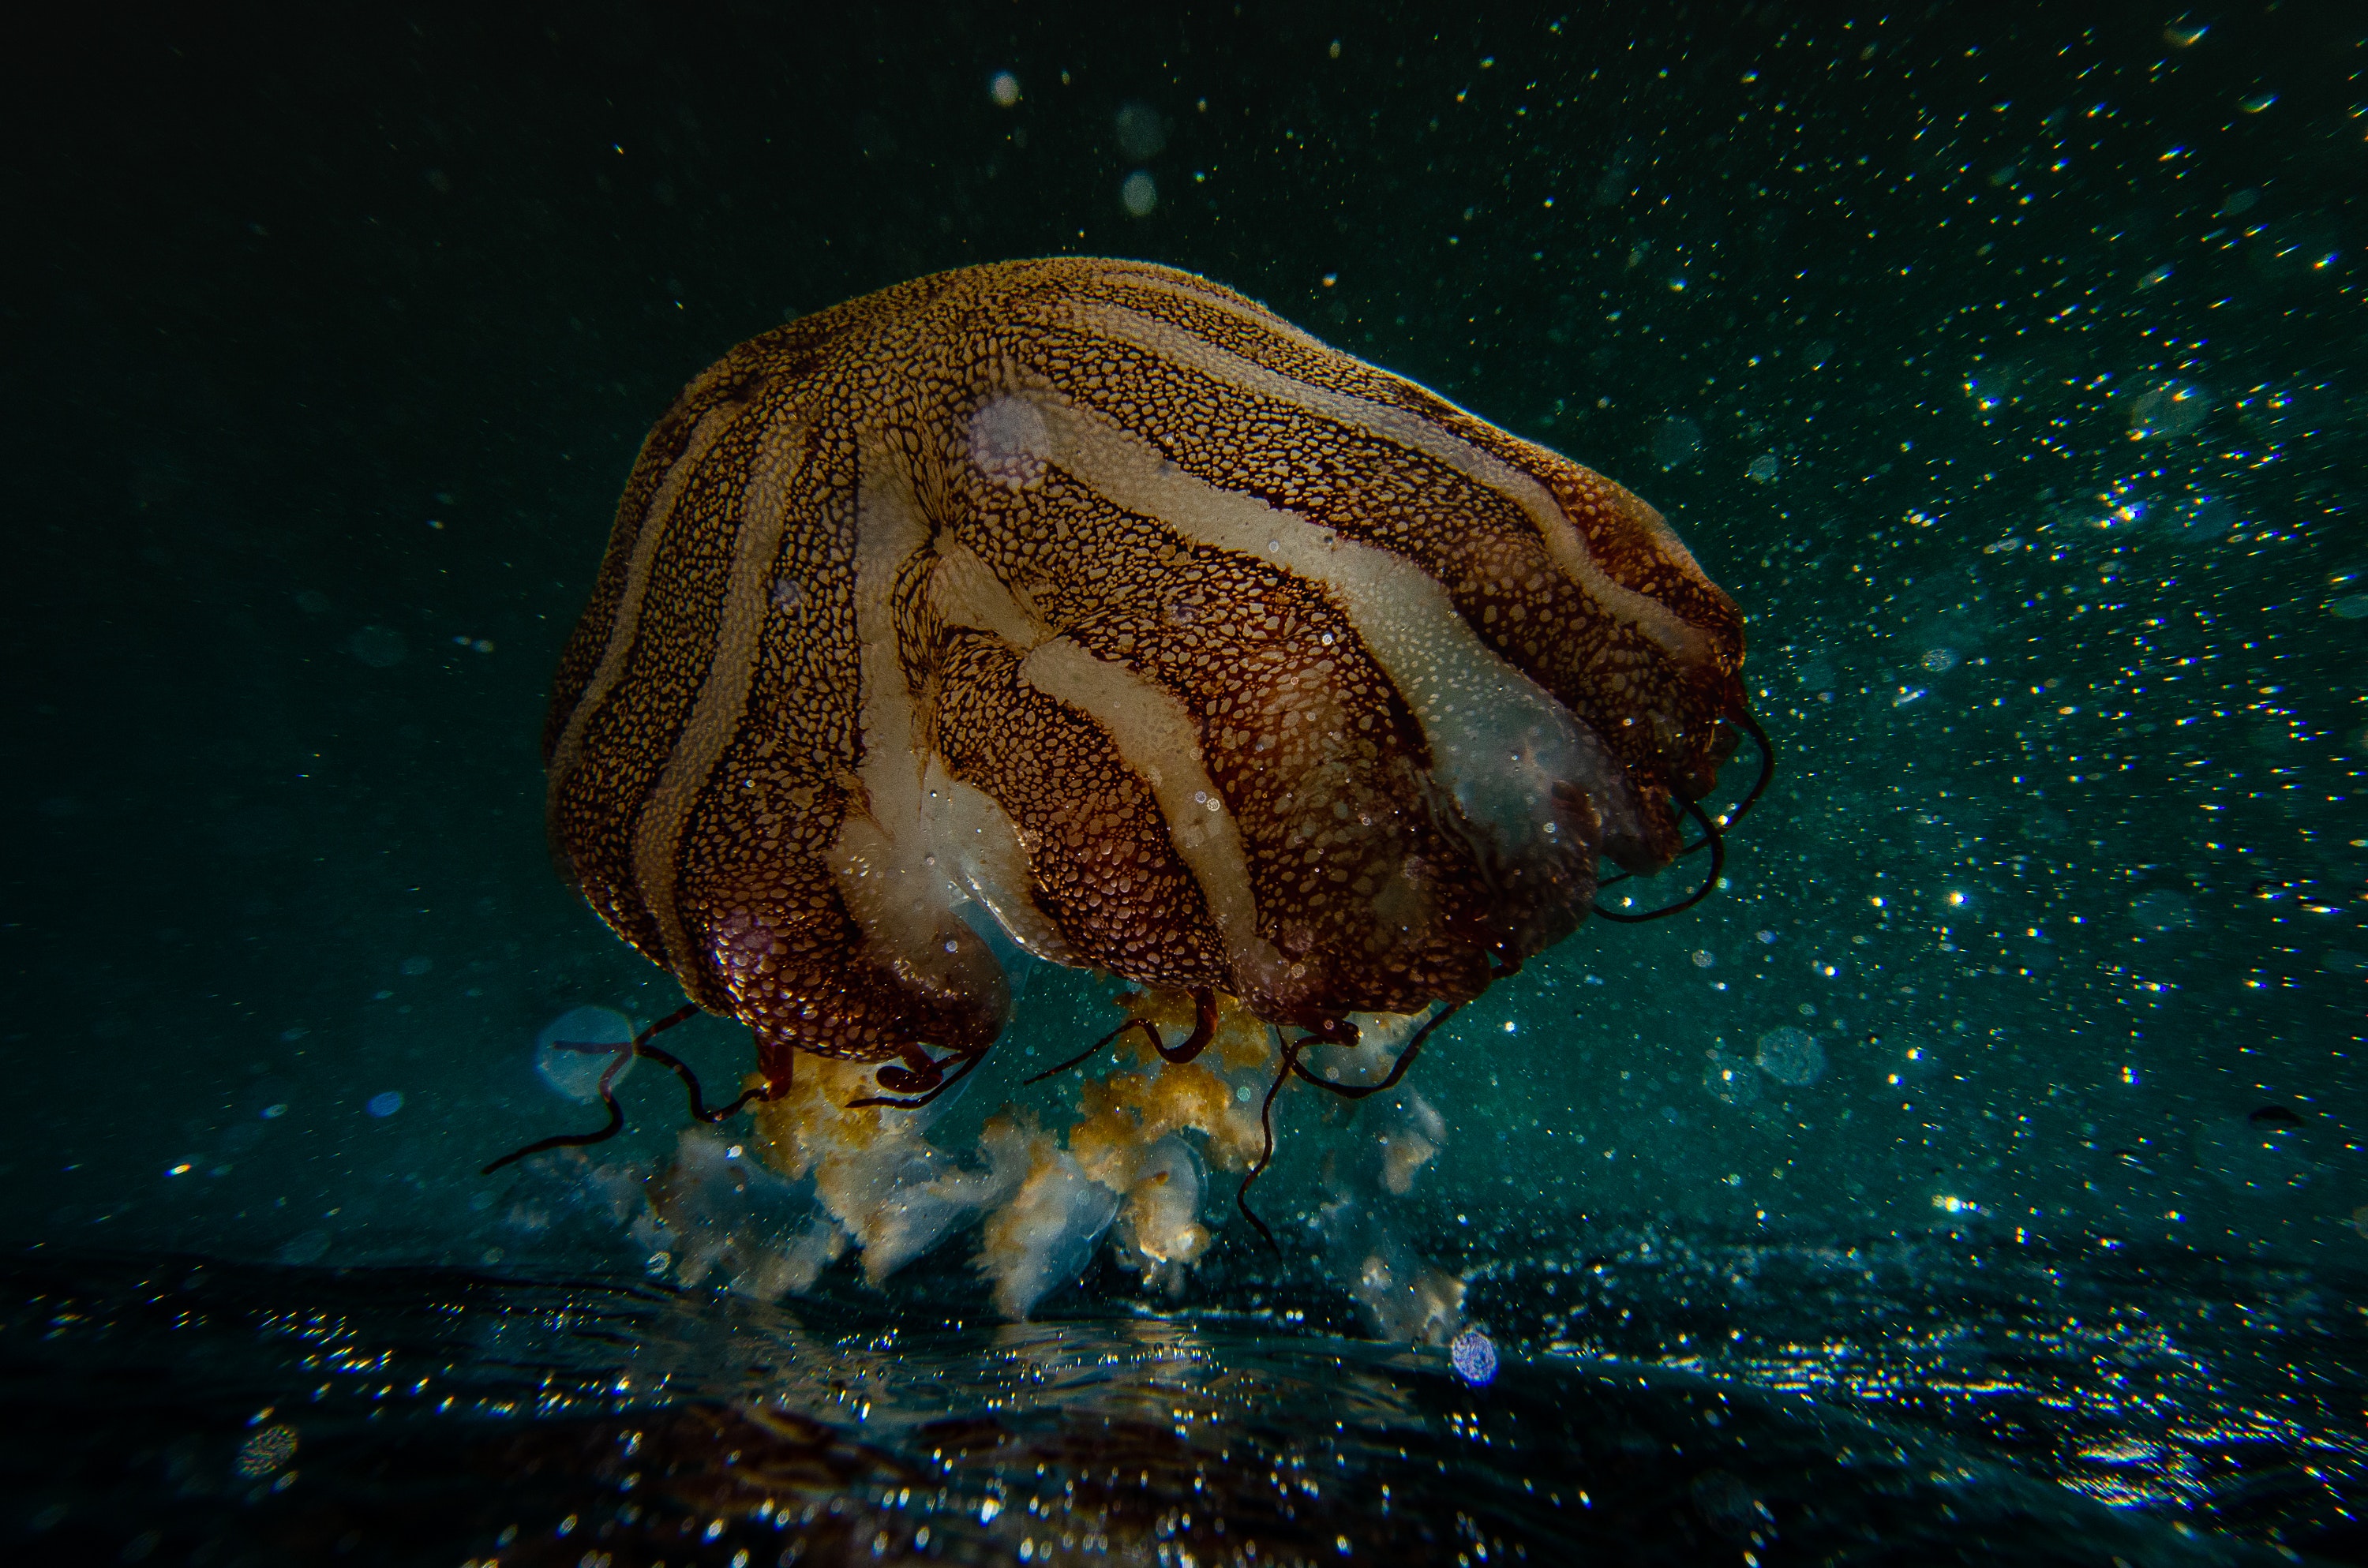
water, underwater, organism, marine biology, marine invertebrates, jellyfish, night, invertebrate